Lee Roy Selmon

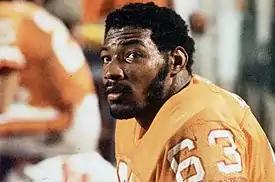
Selmon with the Tampa Bay Buccaneers

Lee Roy Selmon (October 20, 1954 – September 4, 2011) was an American professional football player who was a defensive end for the Tampa Bay Buccaneers of the National Football League (NFL). He played college football as a defensive tackle at the University of Oklahoma, the youngest of three brothers to play football there.